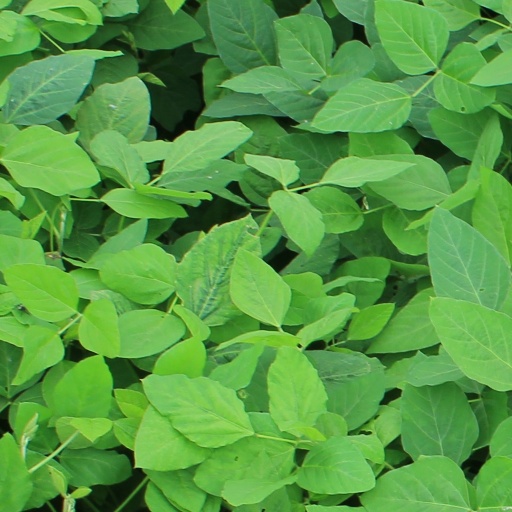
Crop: soybean